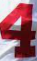
Number: 4